The Brick Bible

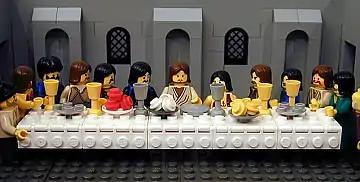
"The Last Supper" from the original Brick Testament website

The dioramas seen in "The Brick Bible" are created from Spurling's personal Lego collection. The pieces come from hundreds of Lego sets dating from the 1960s to the present.